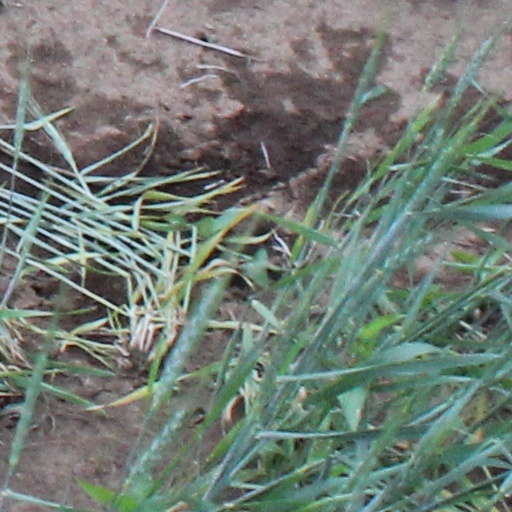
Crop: wheat